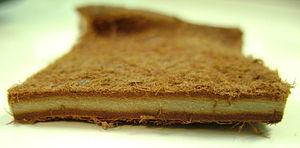
Pièce de cuir de béluga (Delphinapterus leucas).
Le béluga ou bélouga, appelé également baleine blanche, dauphin blanc et marsouin blanc, est une espèce de cétacés de la famille des Monodontidae vivant dans l'océan Arctique. Il dispose d'un des sonars les plus sophistiqués de tous les cétacés. Ce sonar lui est indispensable pour s'orienter et se repérer dans les canaux de glace immergés, qui forment un véritable labyrinthe.